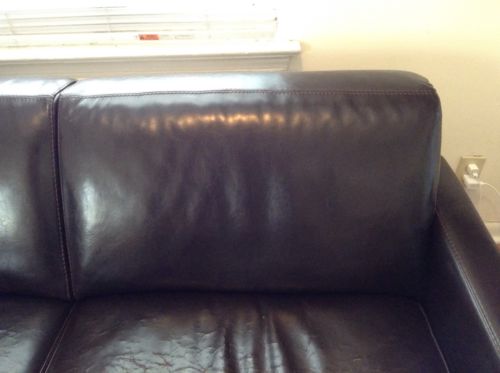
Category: sofa